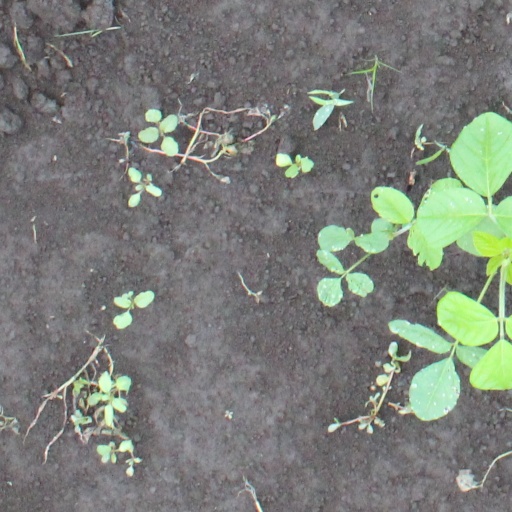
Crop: soybean